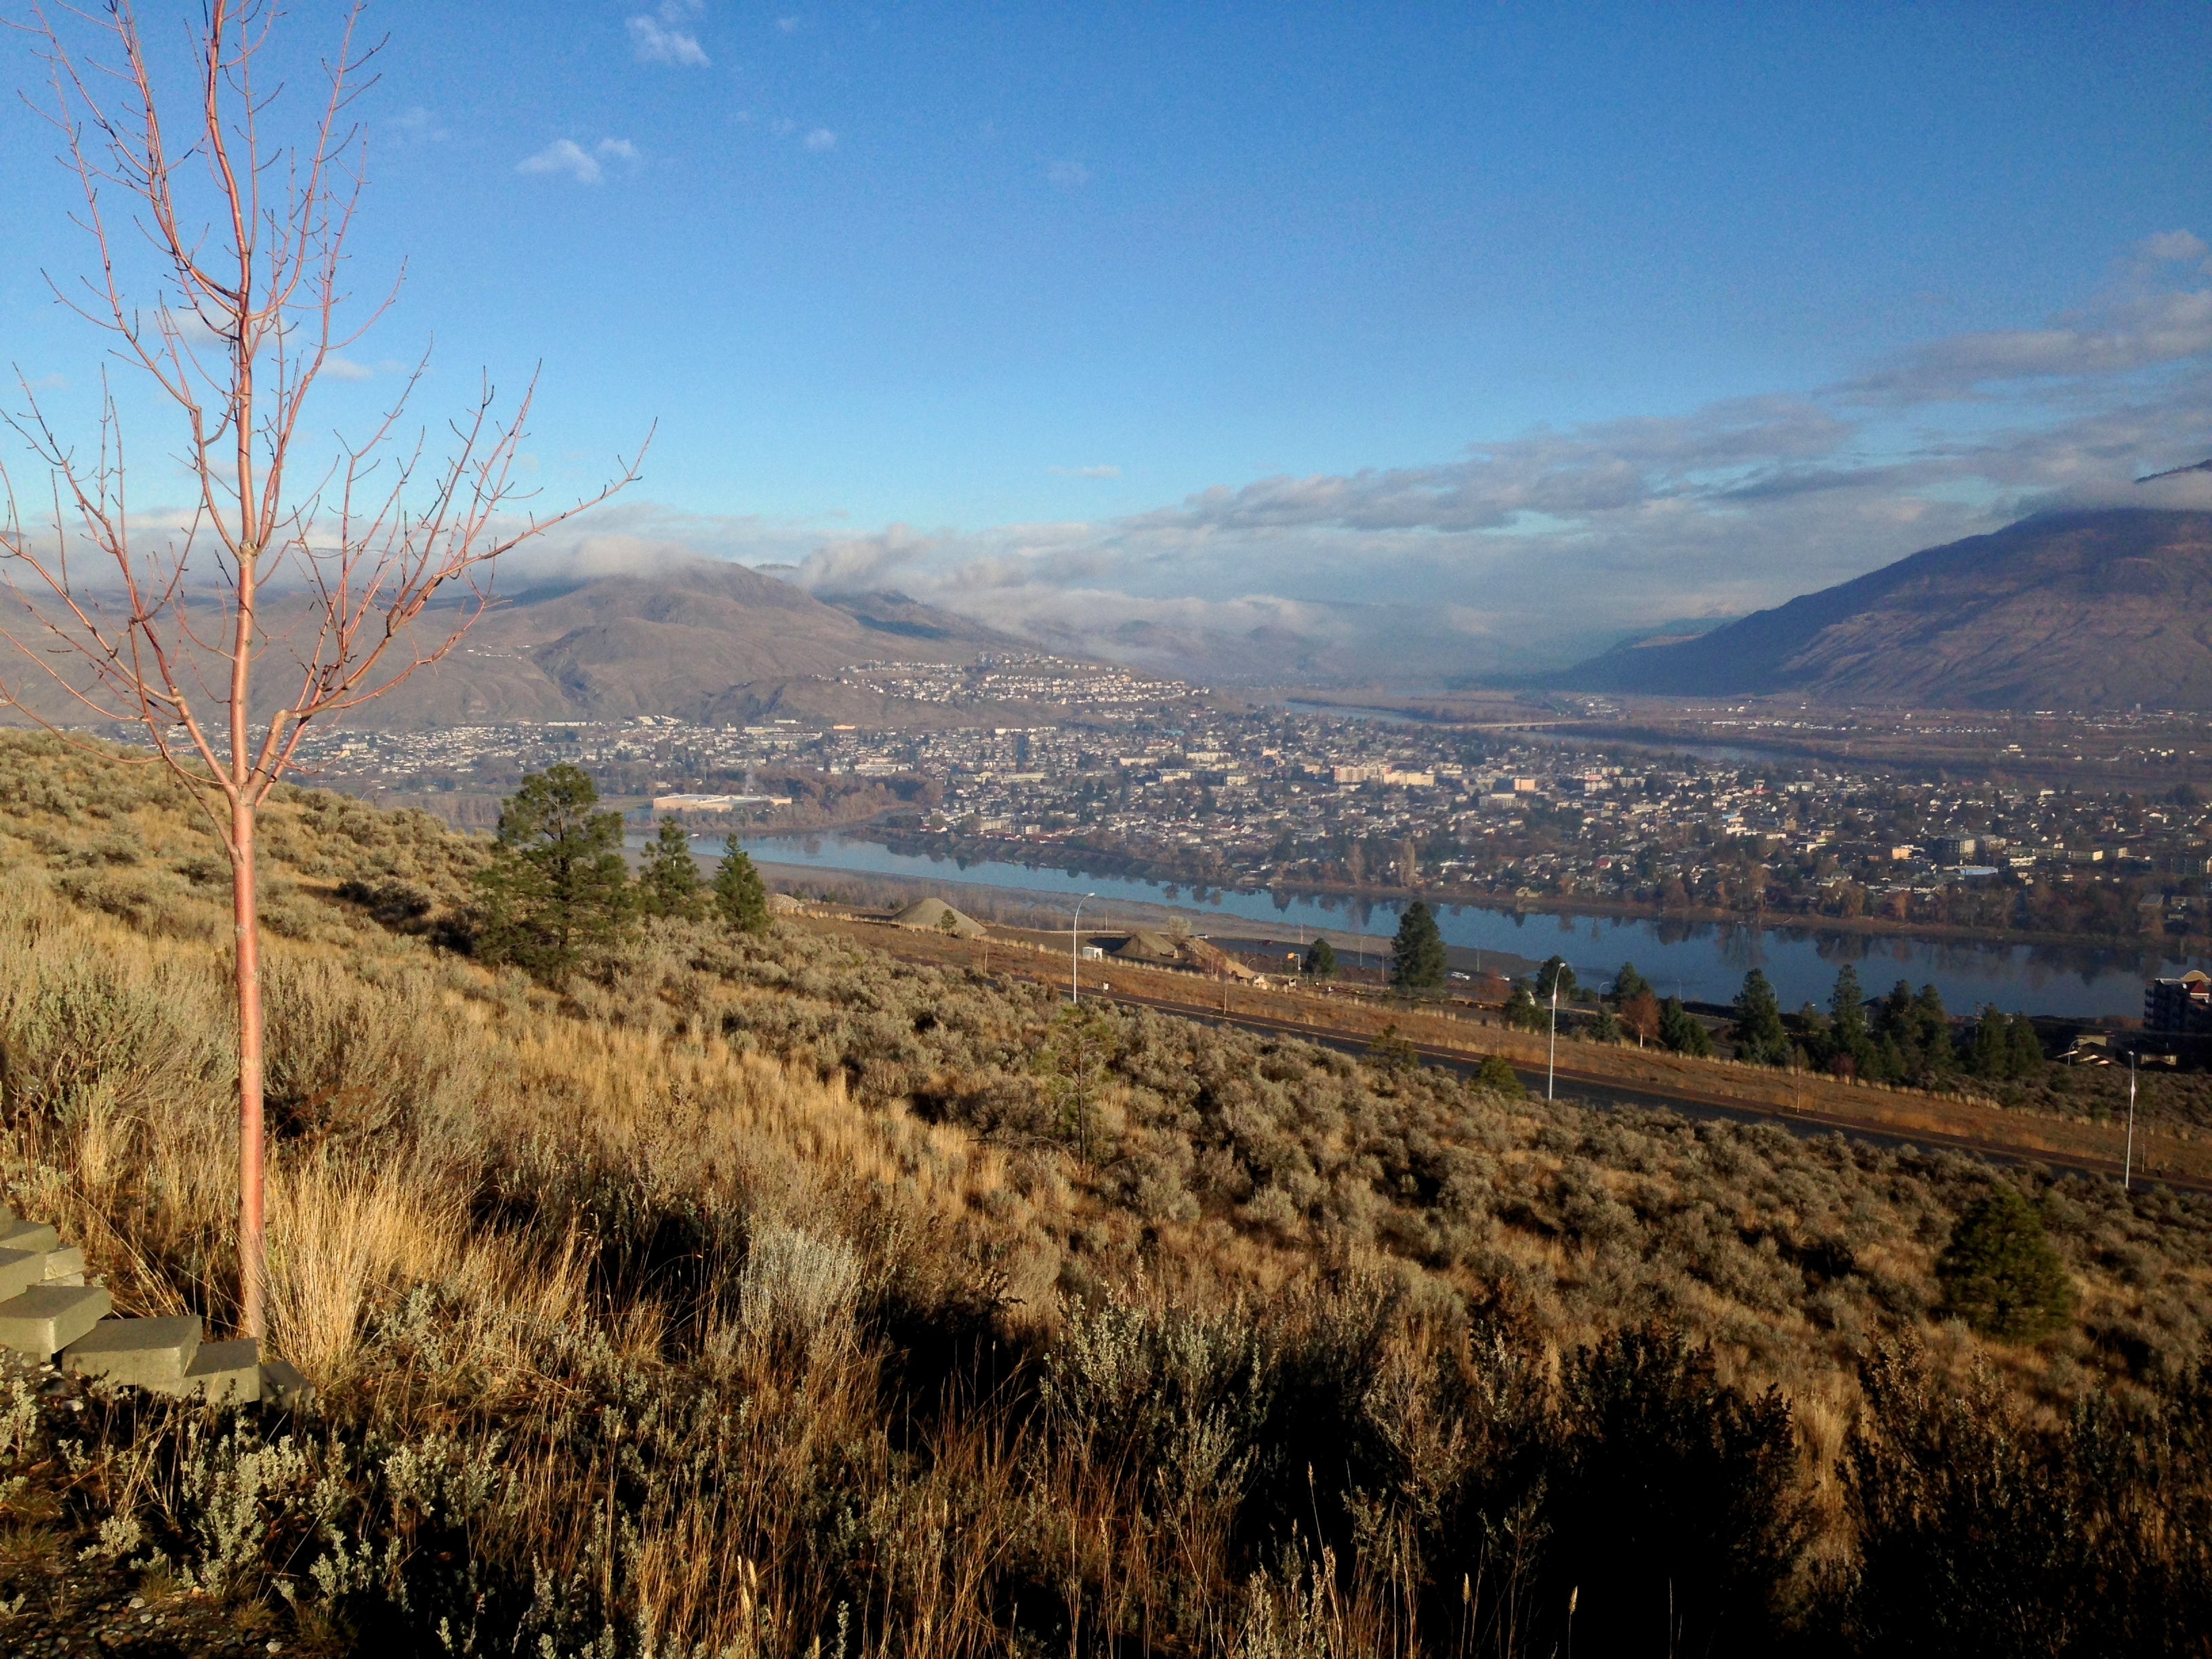
landscape, tree, nature, horizon, wilderness, mountain, morning, hill, valley, panorama, evening, autumn, agriculture, rural area, natural environment, geographical feature, atmospheric phenomenon, mountainous landforms